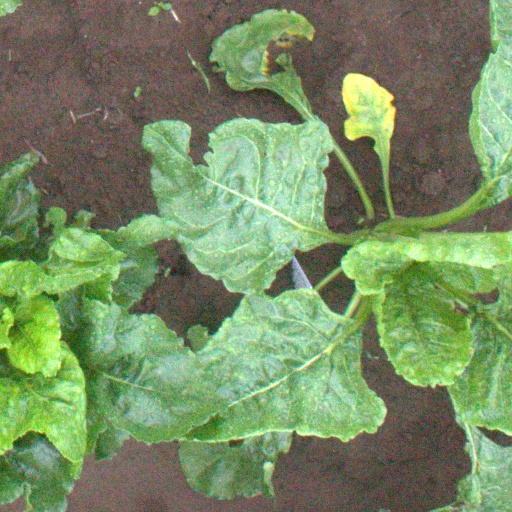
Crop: sugar beet